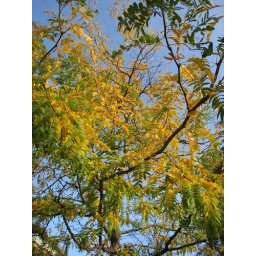
i pass by this tree everyday to and from class and it's amazing how quickly it's gone from green to mostly yellow!